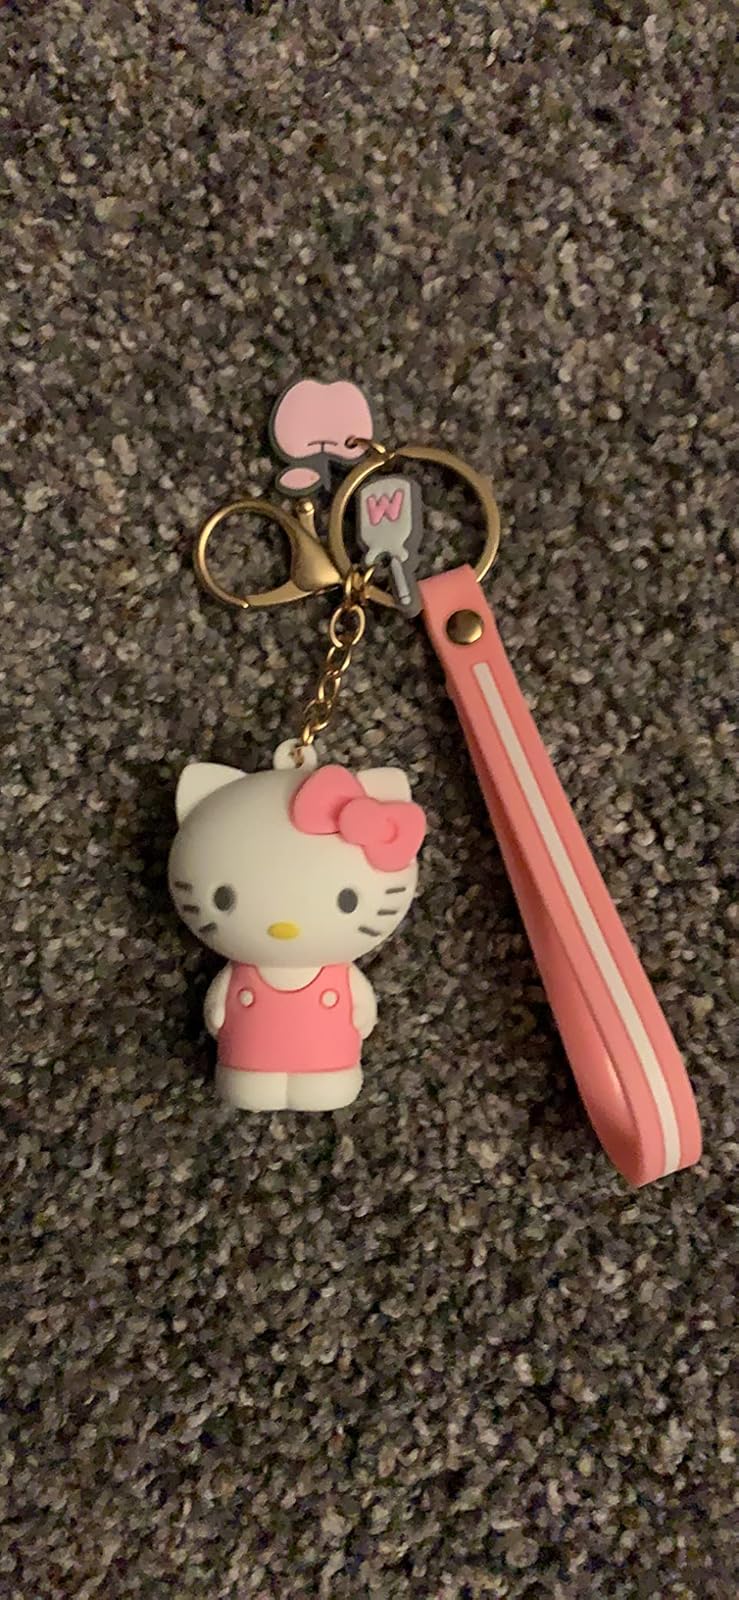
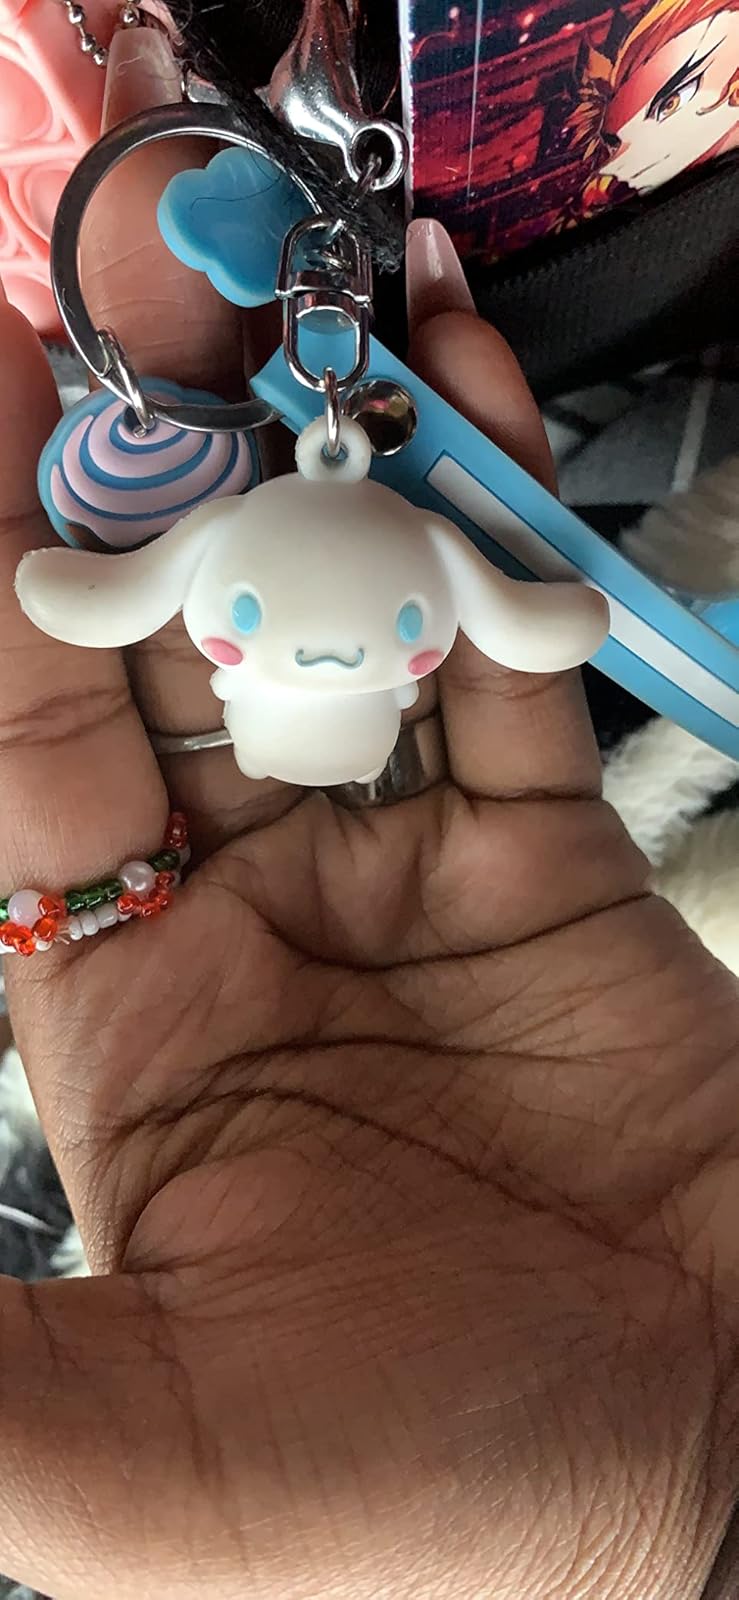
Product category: accessories_keychain
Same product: no